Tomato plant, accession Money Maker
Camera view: horizontal (90 deg, fisheye); turntable rotation: 210 degrees
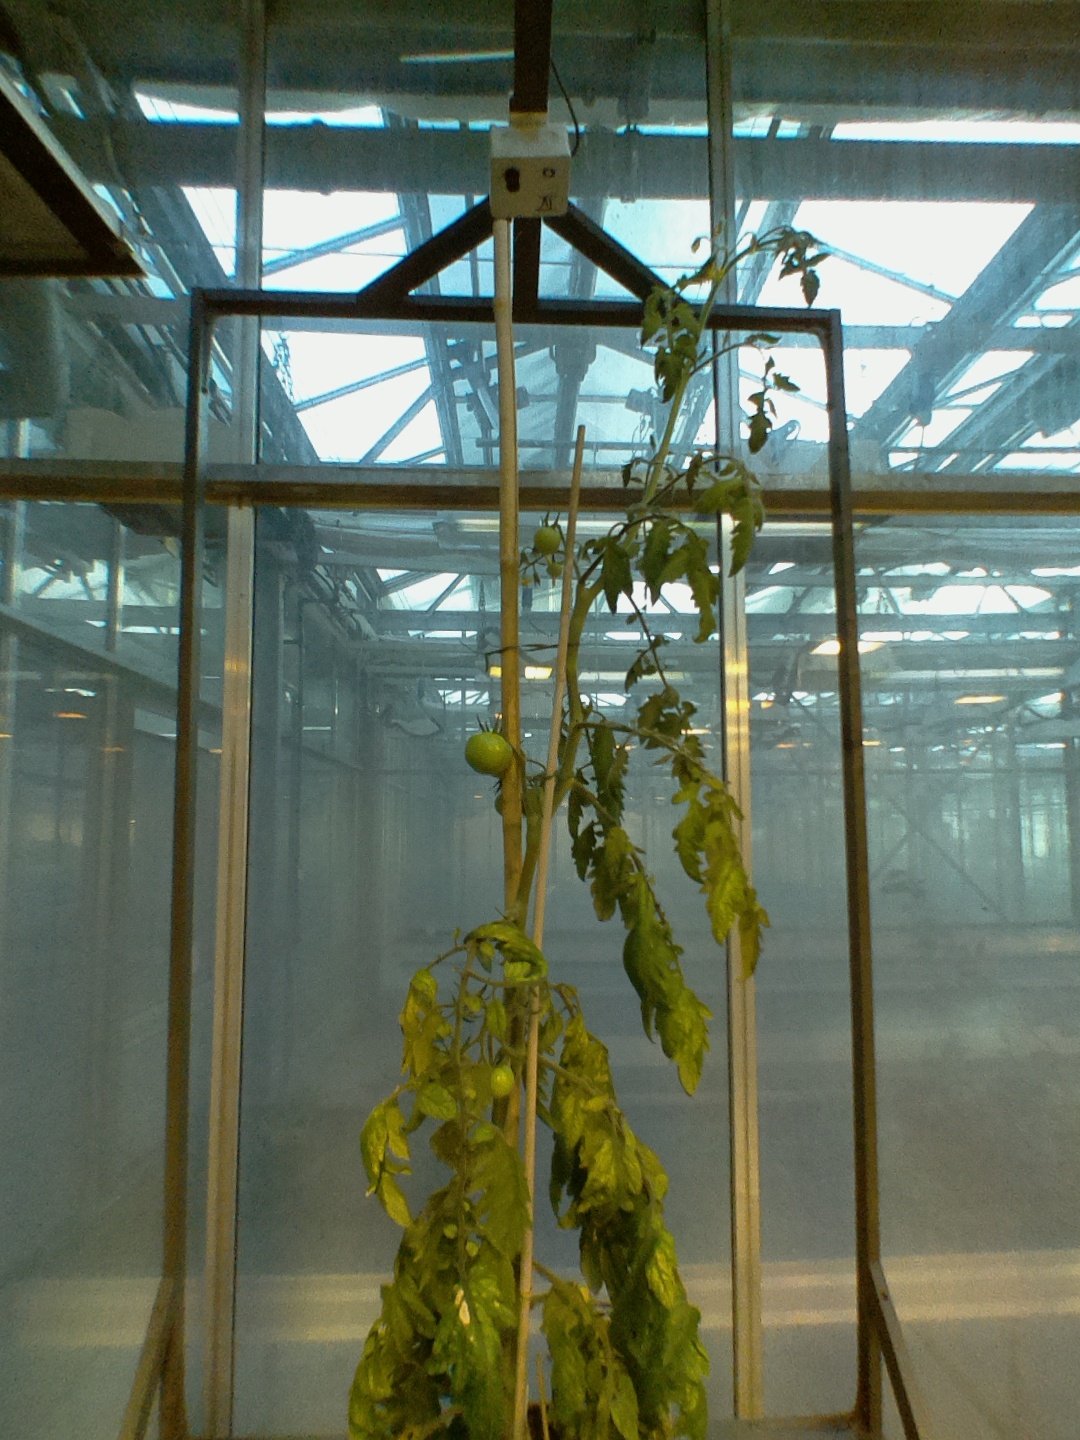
BBCH growth stage 76: 60%-70% of final fruit size